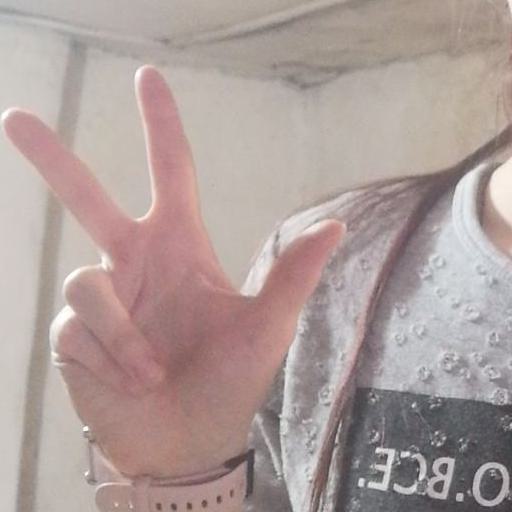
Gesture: three2